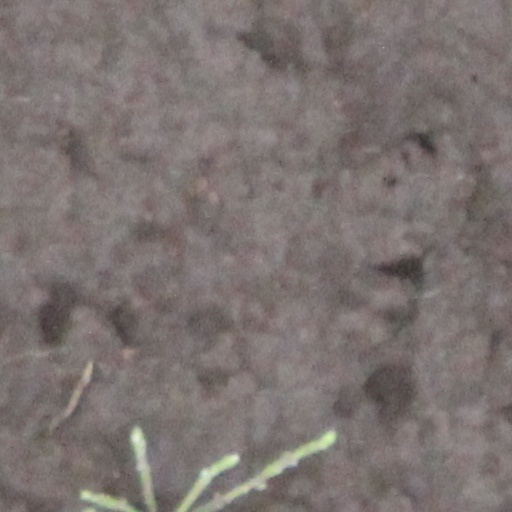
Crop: wheat